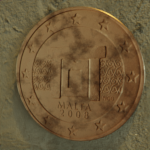
Coin value: 2cents
Country: mt
Edition: standard